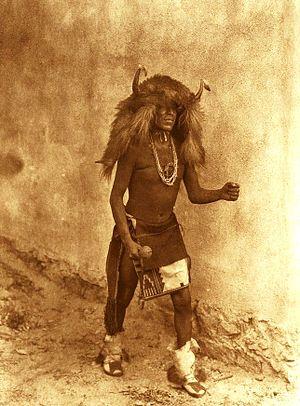
Zia est une tribu indigène du Nouveau-Mexique. La tribu est connue pour la poterie et l'utilisation du symbole du soleil.